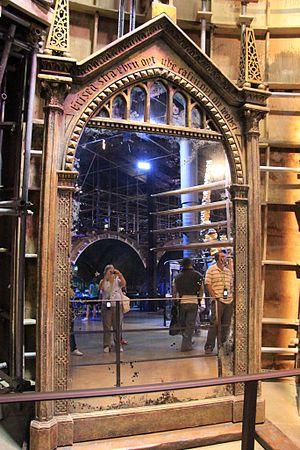
Harry Potter à l'école des sorciers est le premier roman de la série littéraire centrée sur le personnage de Harry Potter créé par J. K. Rowling. Sorti le 26 juin 1997, il est initialement tiré à 500 exemplaires. En France, le roman a été publié le 9 octobre 1998.
Dans l'univers de Harry Potter, fondé sur la série romanesque Harry Potter et la pièce de théâtre Harry Potter et l'Enfant maudit, de nombreux objets apparaissent et sont répertoriés ci-dessous.